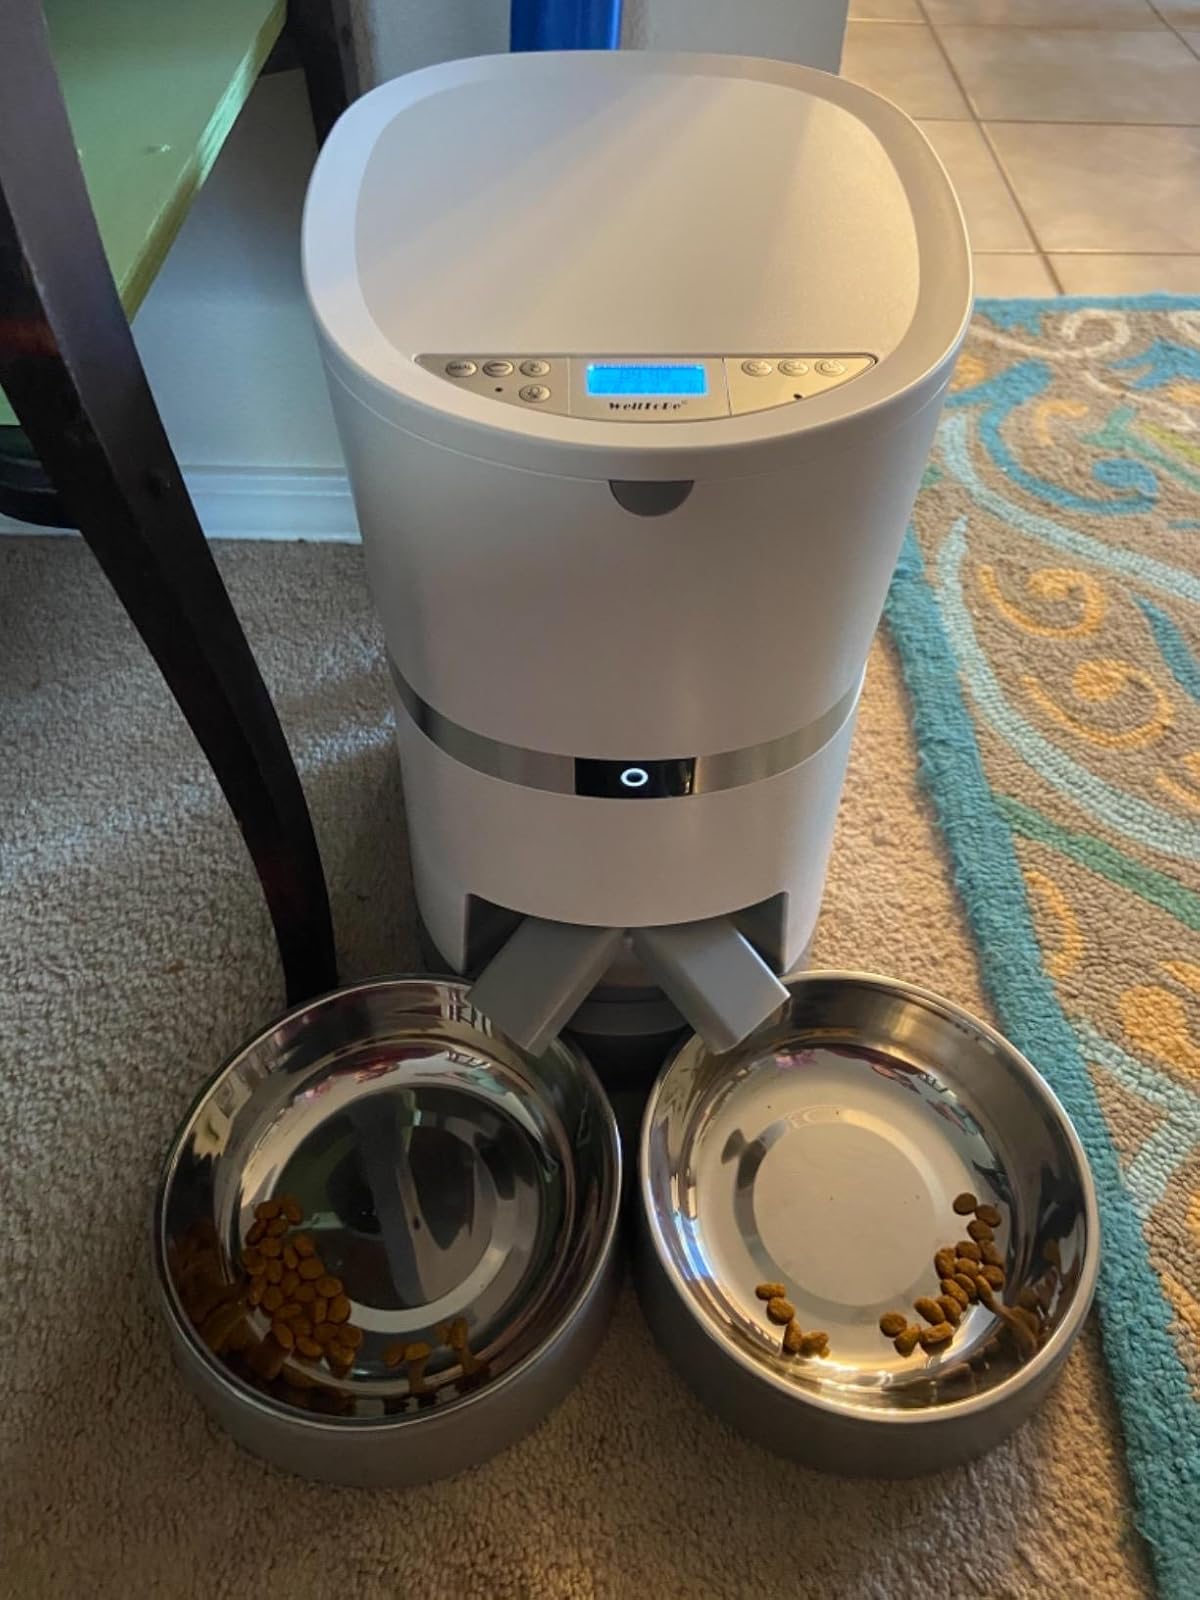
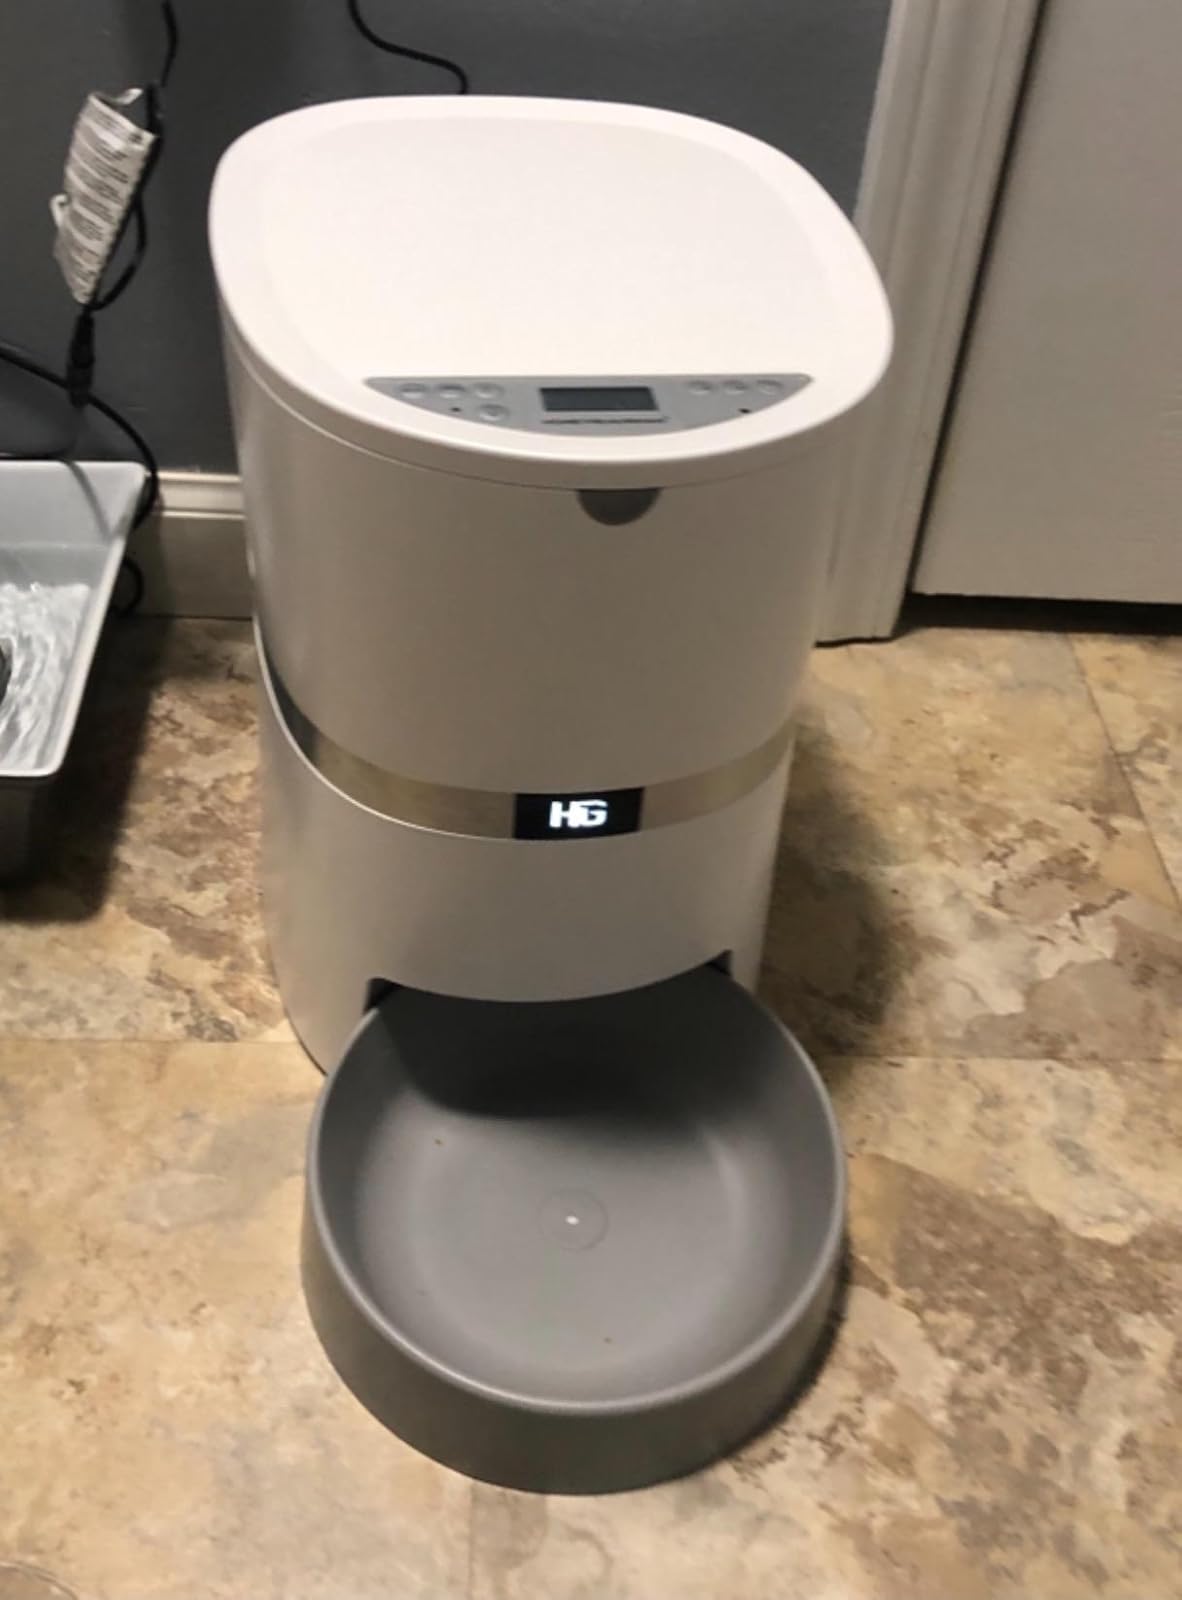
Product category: items_feeder
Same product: no